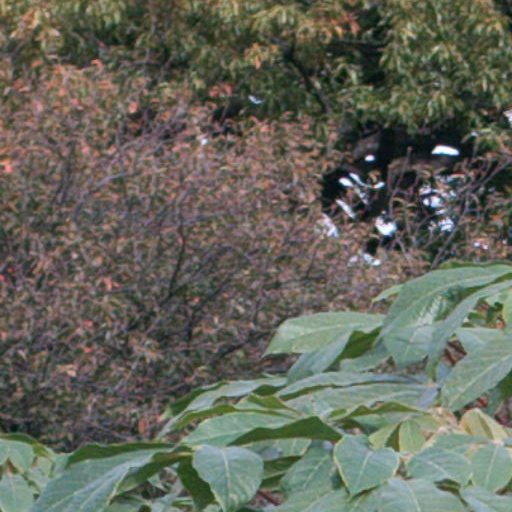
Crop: cassava